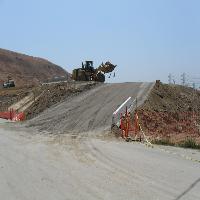
Weather: sun or clear